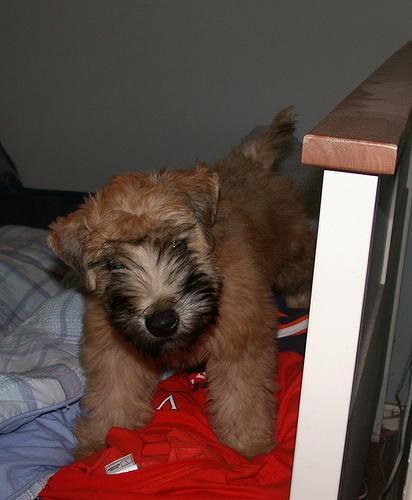
soft-coated_wheaten_terrier